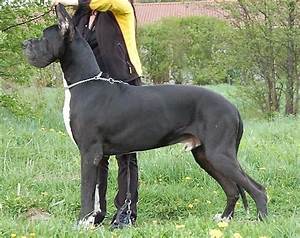
Label: cane